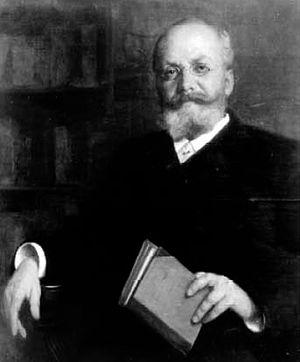
Harry Bresslau, né le 22 mars 1848 à Dannenberg,et mort le 27 octobre 1926 à Heidelberg, est un historien allemand, spécialiste de la diplomatique.
Harry Bresslau, né le 22 mars 1848 à Dannenberg, et mort le 27 octobre 1926 à Heidelberg en Allemagne, est un historien allemand, spécialiste de la diplomatique.